Olympic National Park

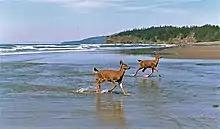
Shi Shi Beach

Before the influx of European settlers, Olympic's human population consisted of Native Americans, whose use of the peninsula was thought to have consisted mainly of fishing and hunting. However, recent reviews of the record, coupled with systematic archaeological surveys of the mountains (Olympic and other Northwest ranges) are pointing to much more extensive tribal use of especially the subalpine meadows than seemed formerly to be the case. Most if not all Pacific Northwest indigenous cultures were adversely affected by European diseases (often decimated) and other factors, well before ethnographers, business operations and settlers arrived in the region, so what they saw and recorded was a much-reduced native culture base. Large numbers of cultural sites are now identified in the Olympic mountains, and important artifacts have been found.